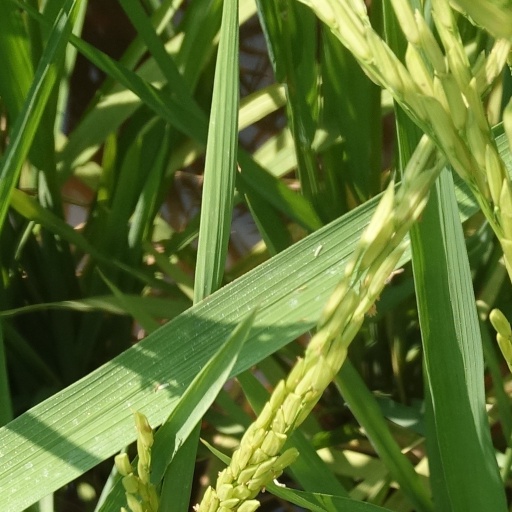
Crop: rice